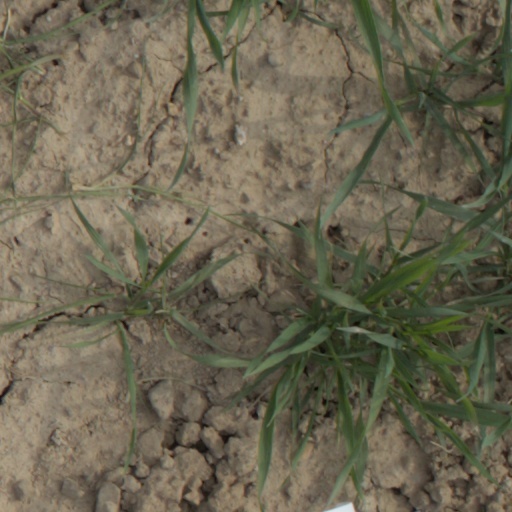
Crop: wheat